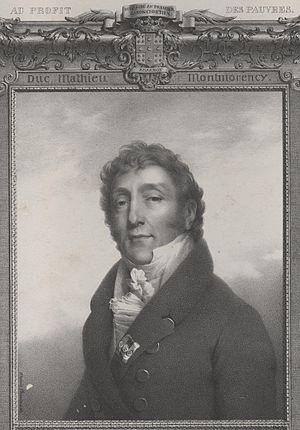
Le ministère Joseph de Villèle dure du 14 décembre 1821 au 4 janvier 1828, sous les règnes de Louis XVIII de France puis de Charles X de France.
Mathieu Jean Félicité, duc de Montmorency-Laval, né le 10 juillet 1766 à Paris où il est mort le 24 mars 1826, est un militaire et homme politique français révolutionnaire, admirateur des « philosophes », qui se rallia ensuite à la Restauration des Bourbons.